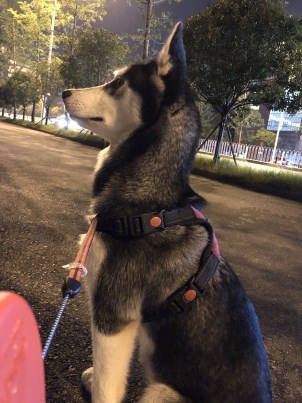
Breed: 1160-n000003-Siberian_husky